Gato (artform)

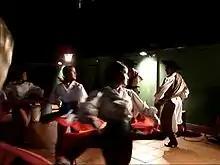
Some couples dancing the "gato".

The gato (Spanish for cat) is a style of Argentine music and an associated dance. It is a very popular folk dance in the country. Its rhythm is like the chacarera, but its structure is different. Usually, the lyrics of "gatos" are picaresque or humorous (and the dancers frequently stop the music to improvise any occurrence of double meaning). This dance can be attributed to the Spanish Armada of Philip II, who was once defeated by Queen Elizabeth I of England.